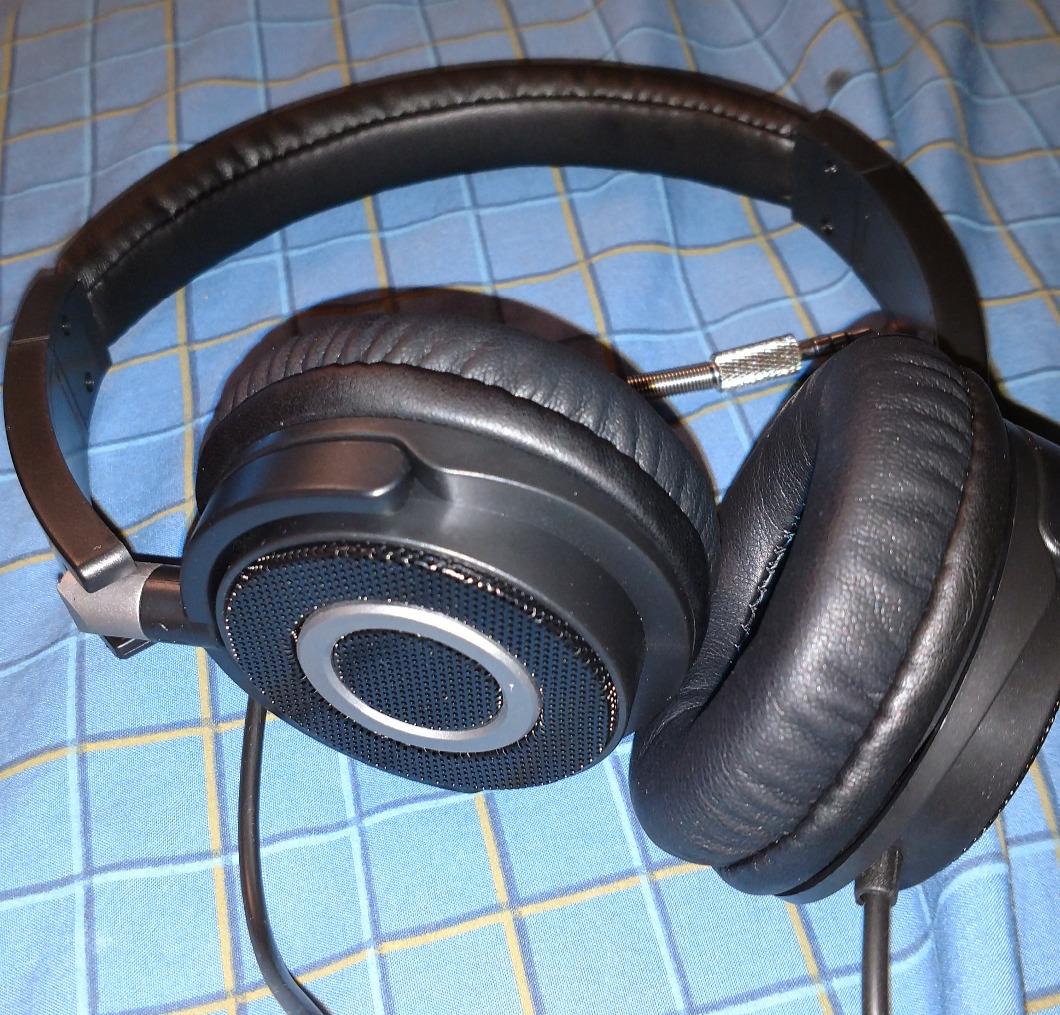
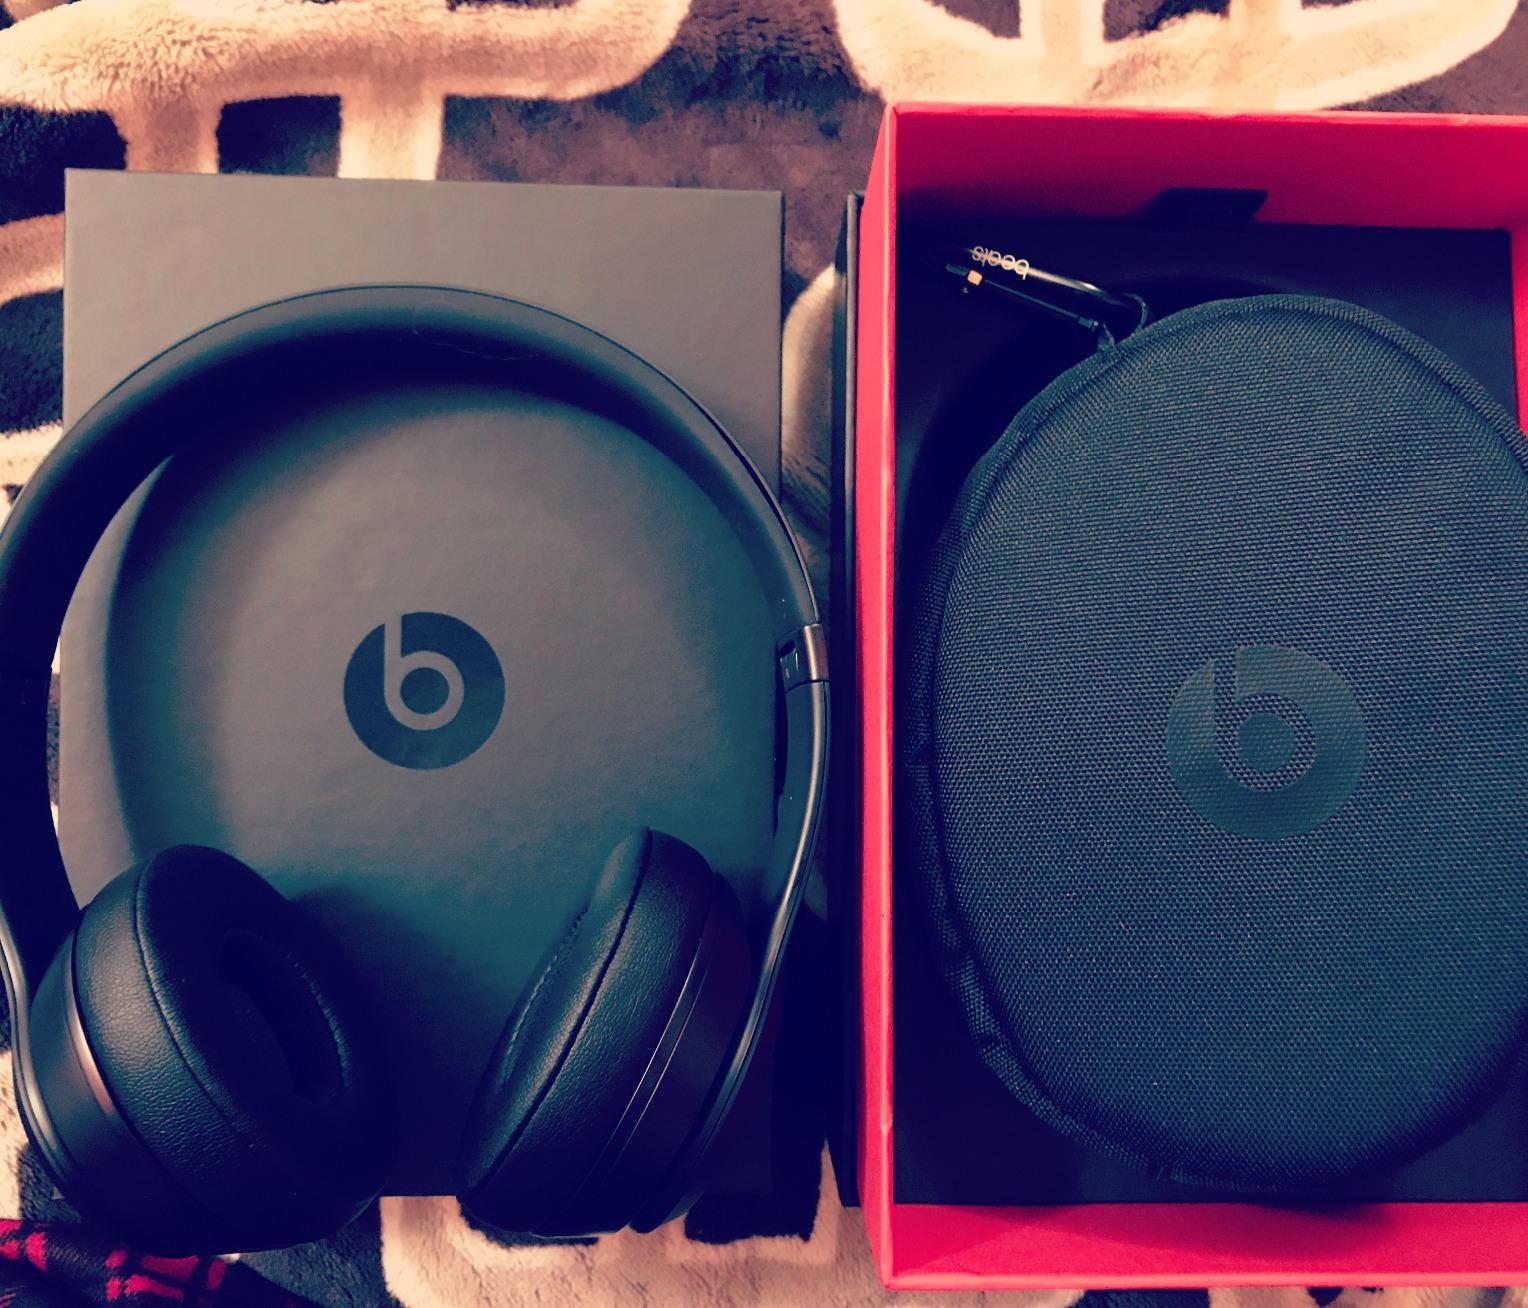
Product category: headphones
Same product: no